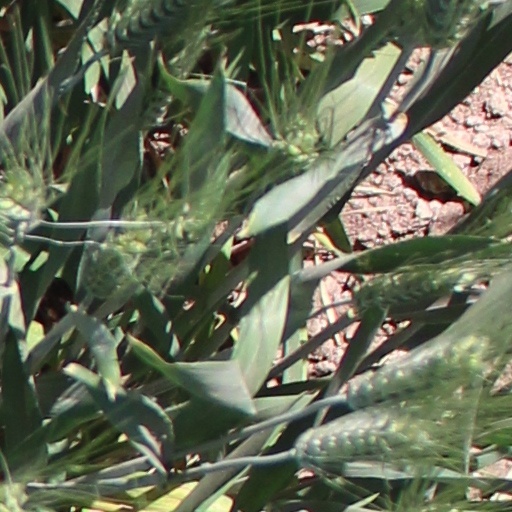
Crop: wheat